Baby Huey

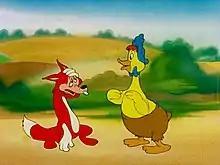
Baby Huey (right) and a red fox (left) in their first appearance of "Quack-a-Doodle-Doo" (1950).

Huey first appeared onscreen in the "Noveltoons" short "Quack-a-Doodle-Doo", released in theaters on March 3, 1950. The character's voice was provided by Sid Raymond, an actor and comedian who created several other voices for Famous Studios' characters, including Katnip from Herman and Katnip. Eleven Baby Huey cartoons were produced between 1951 and 1959.